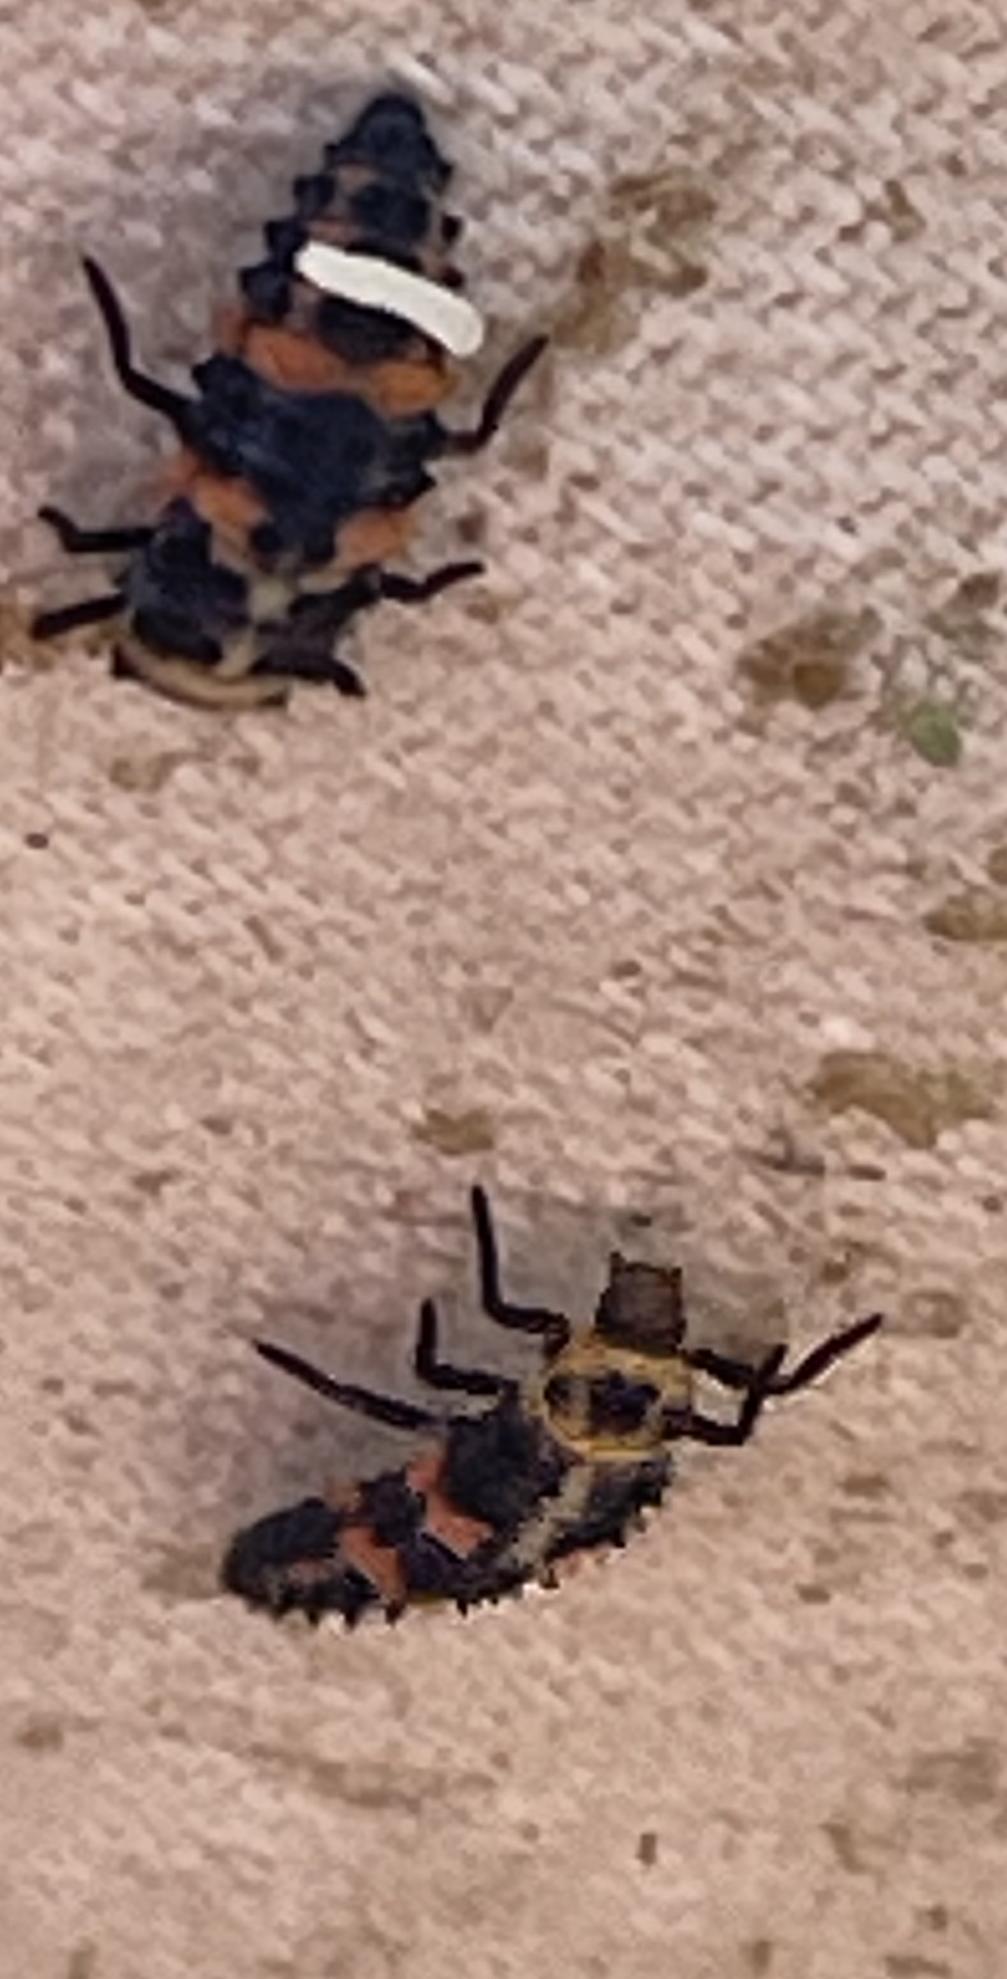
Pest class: predators